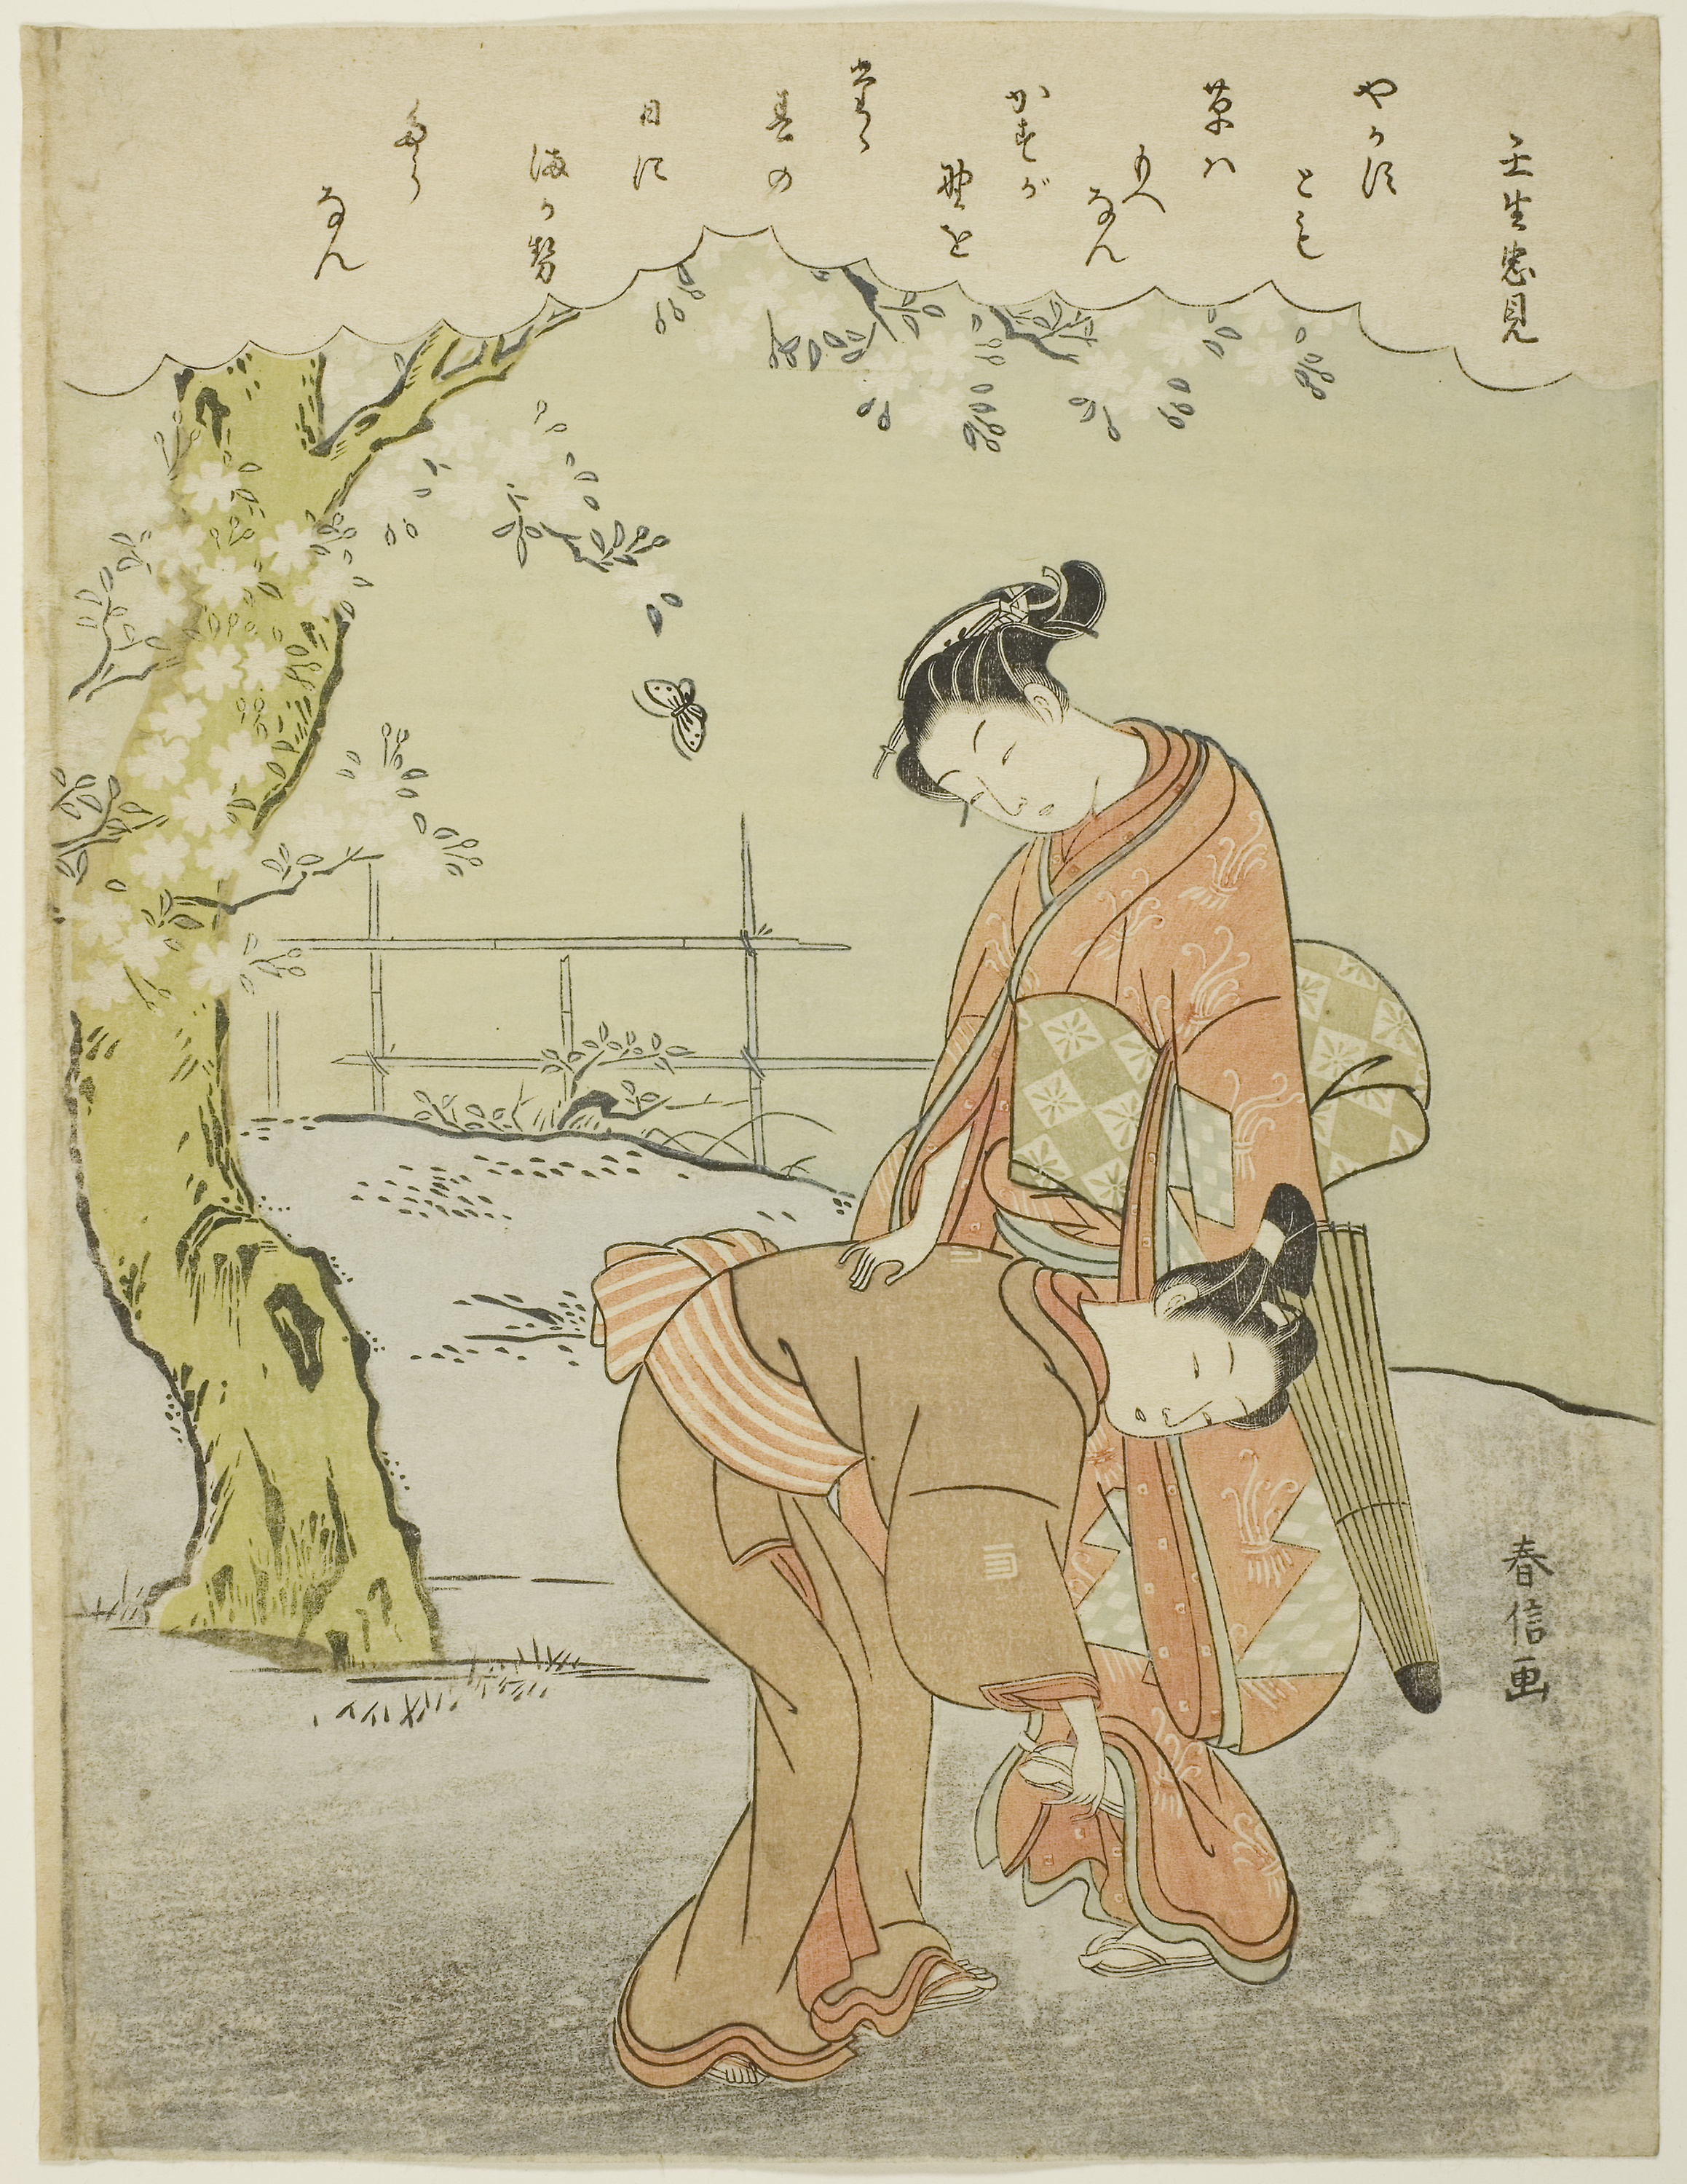
mammal, vertebrate, text, art, cartoon, illustration, human behavior, artwork, costume design, paper, drawing, joint, printmaking, fictional character